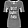
Label: T - shirt / top